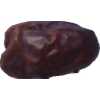
Label: dates